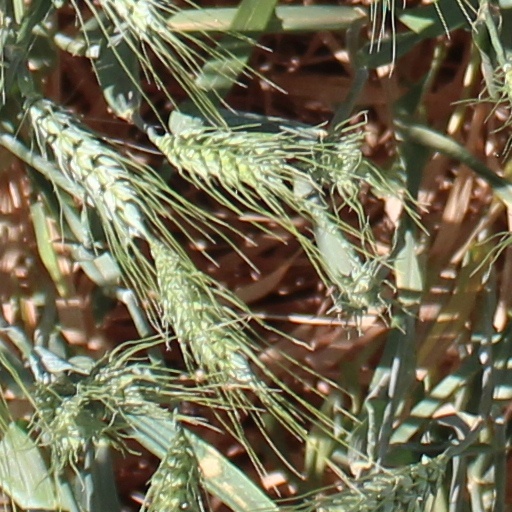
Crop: wheat